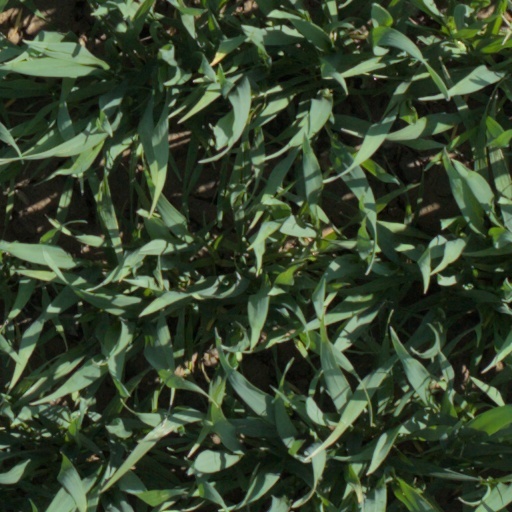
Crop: wheat